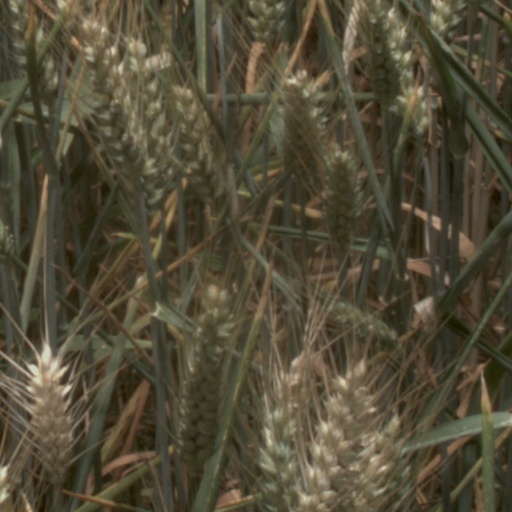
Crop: wheat